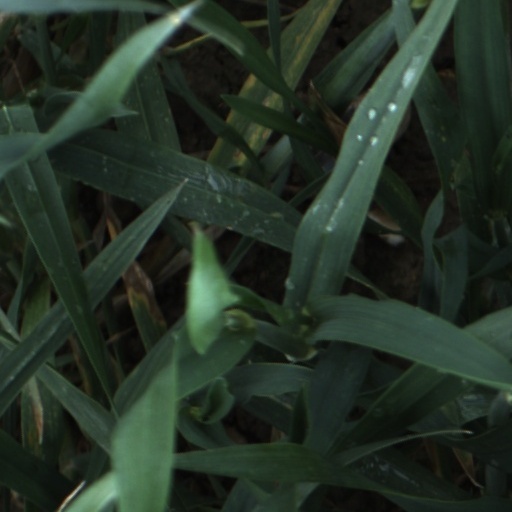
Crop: wheat